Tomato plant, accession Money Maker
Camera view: horizontal (90 deg, fisheye); turntable rotation: 180 degrees
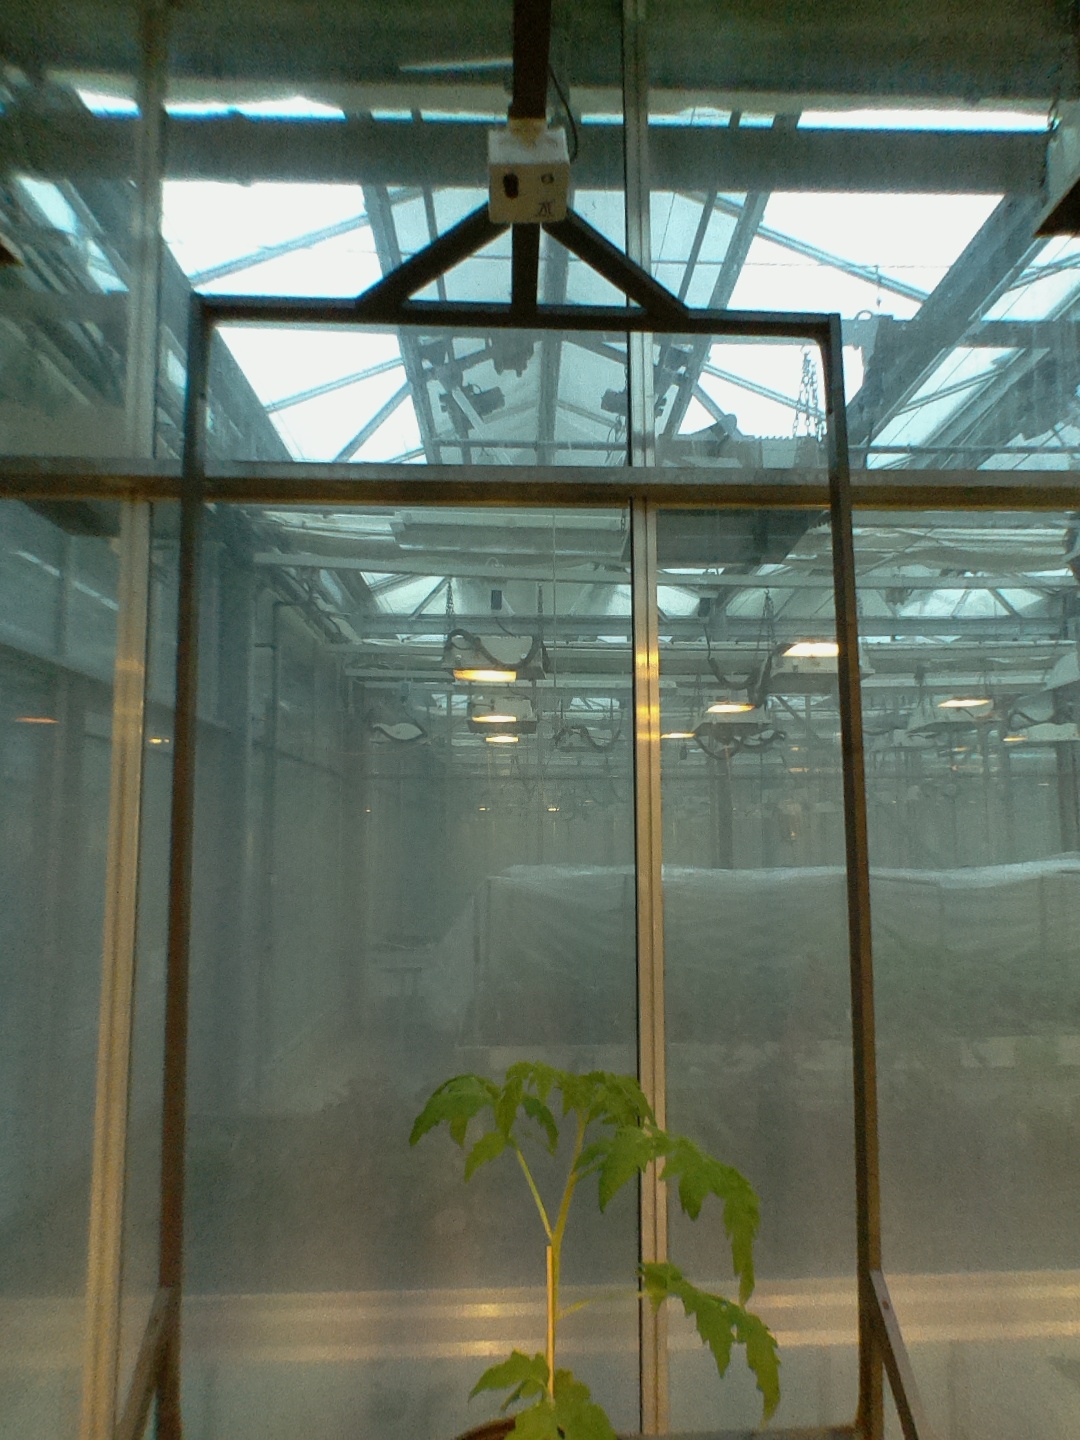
BBCH growth stage 14: 8 of true leaves visible